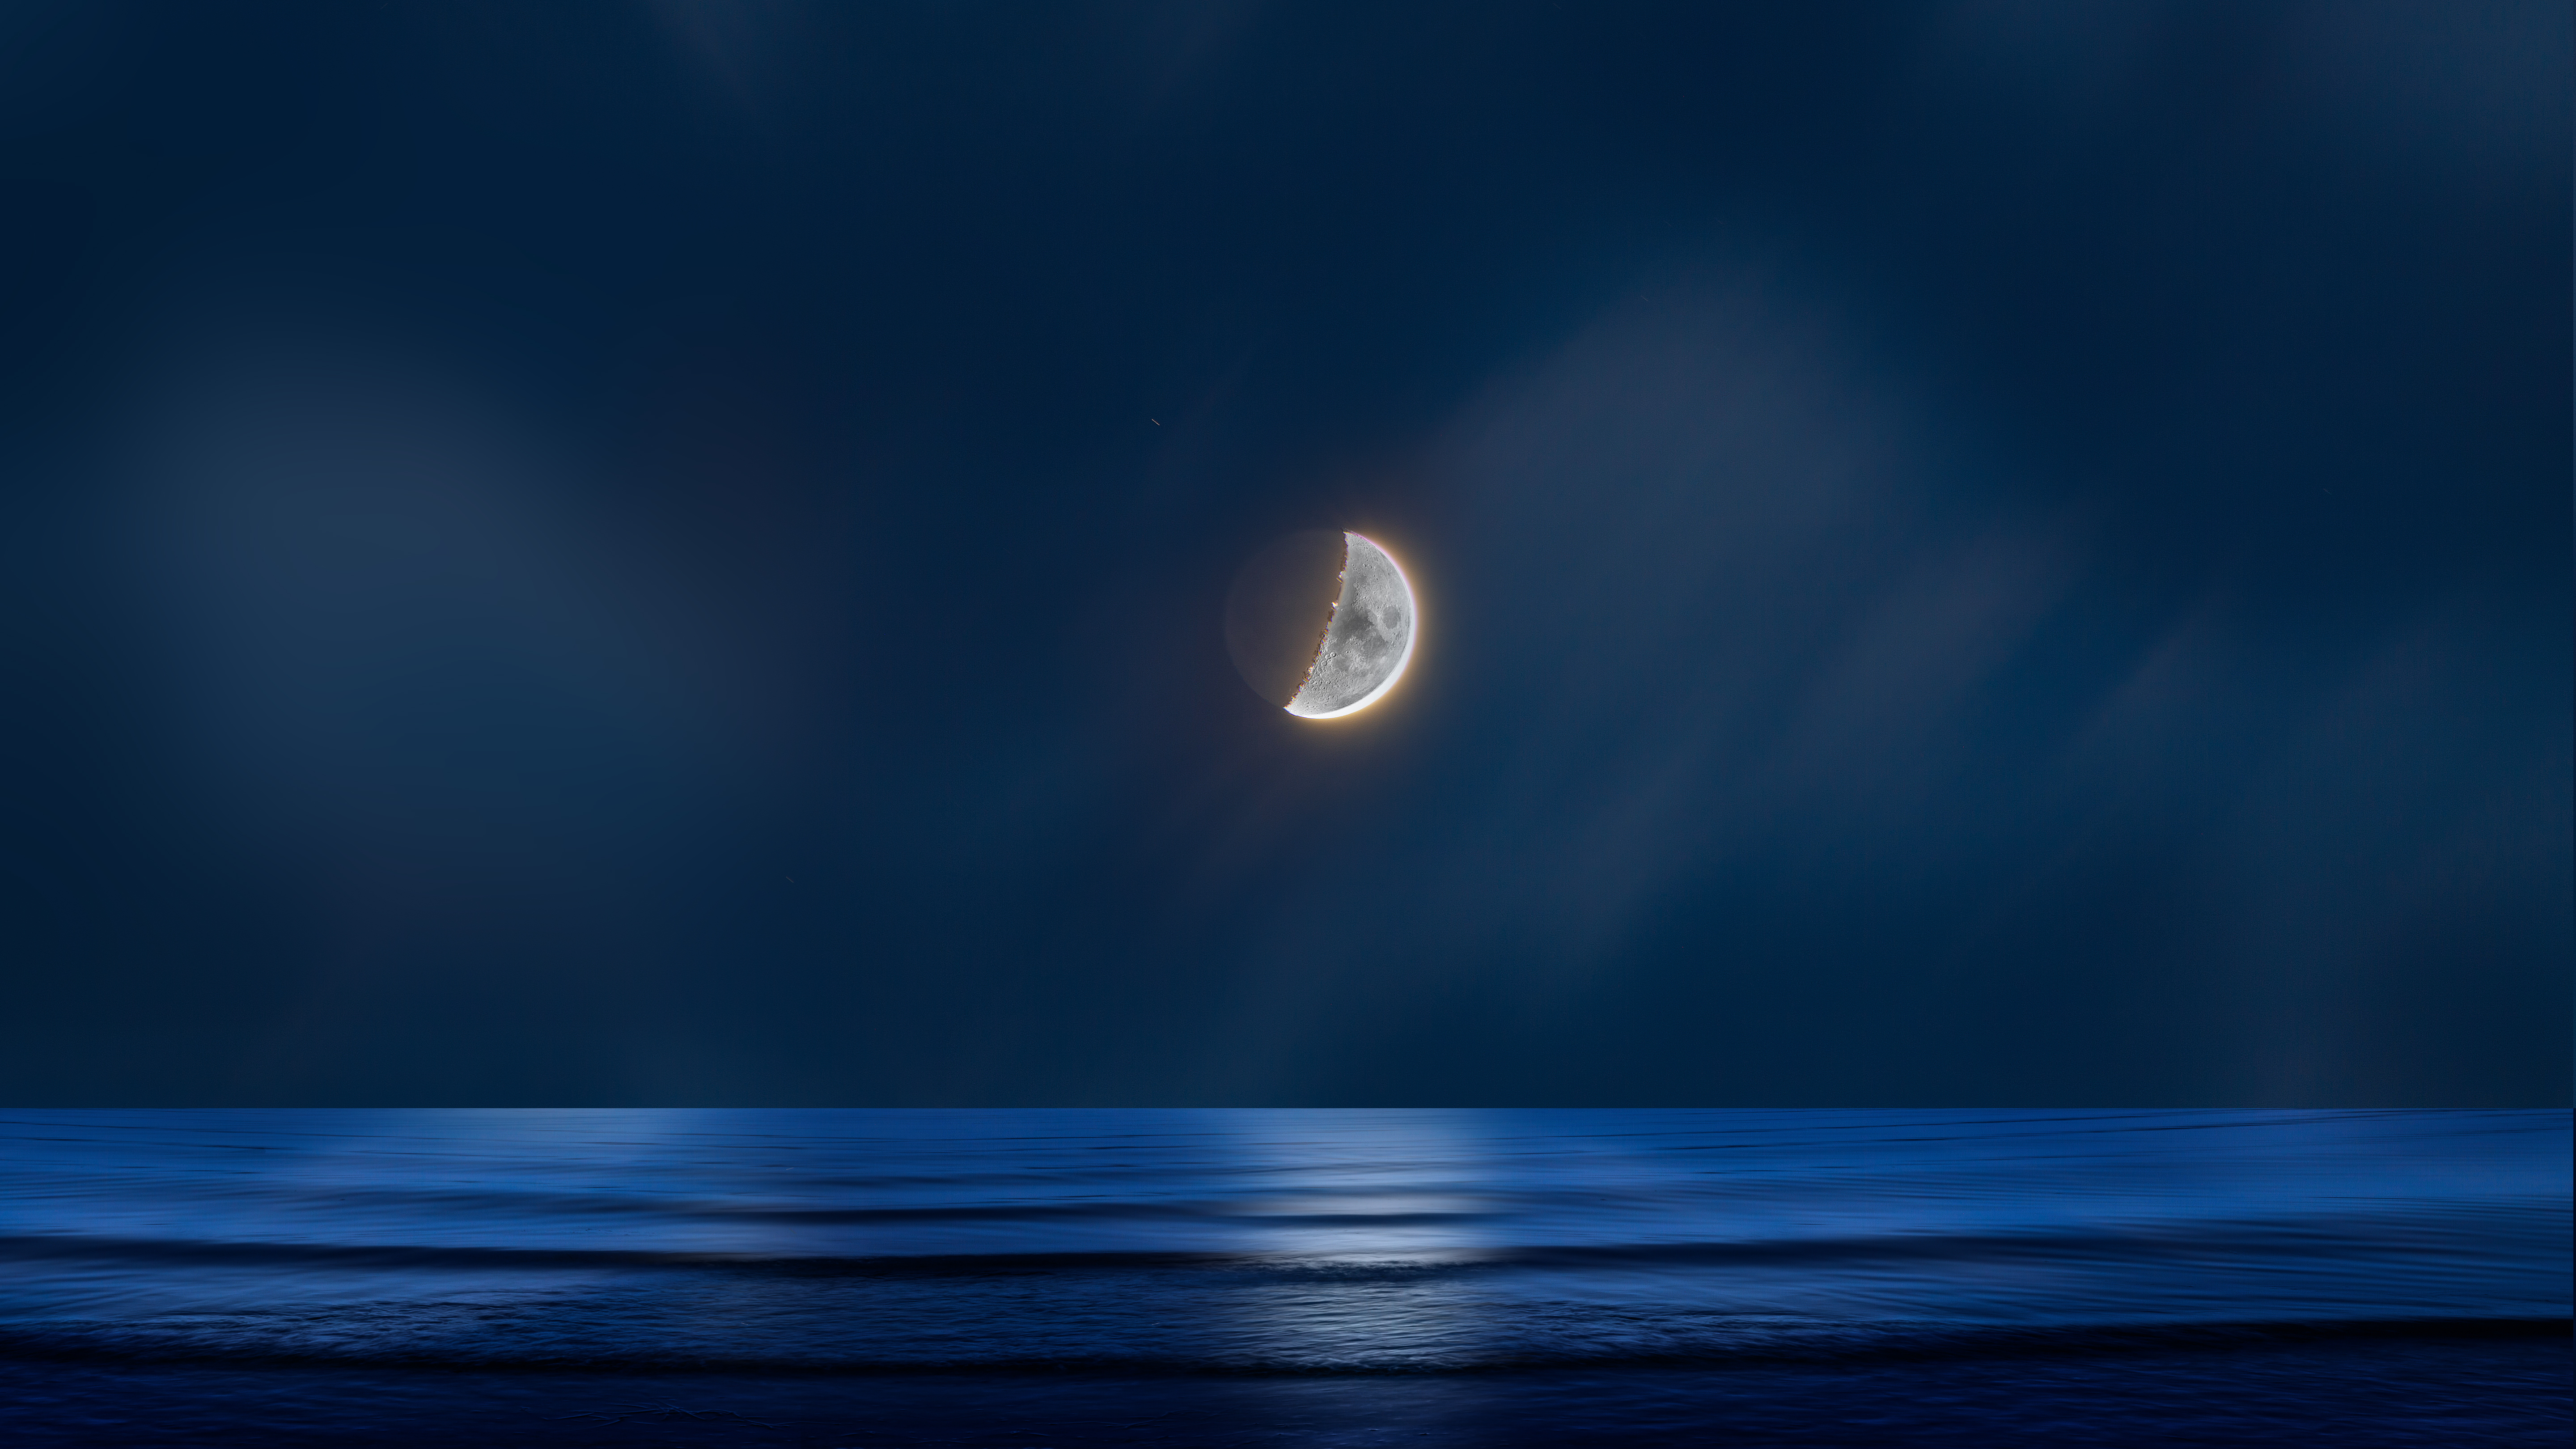
sea, water, light, sky, night, wave, atmosphere, reflection, blue, moon, moonlight, waves, mer, waterscape, crescent, celestron, astronomical object, computer wallpaper